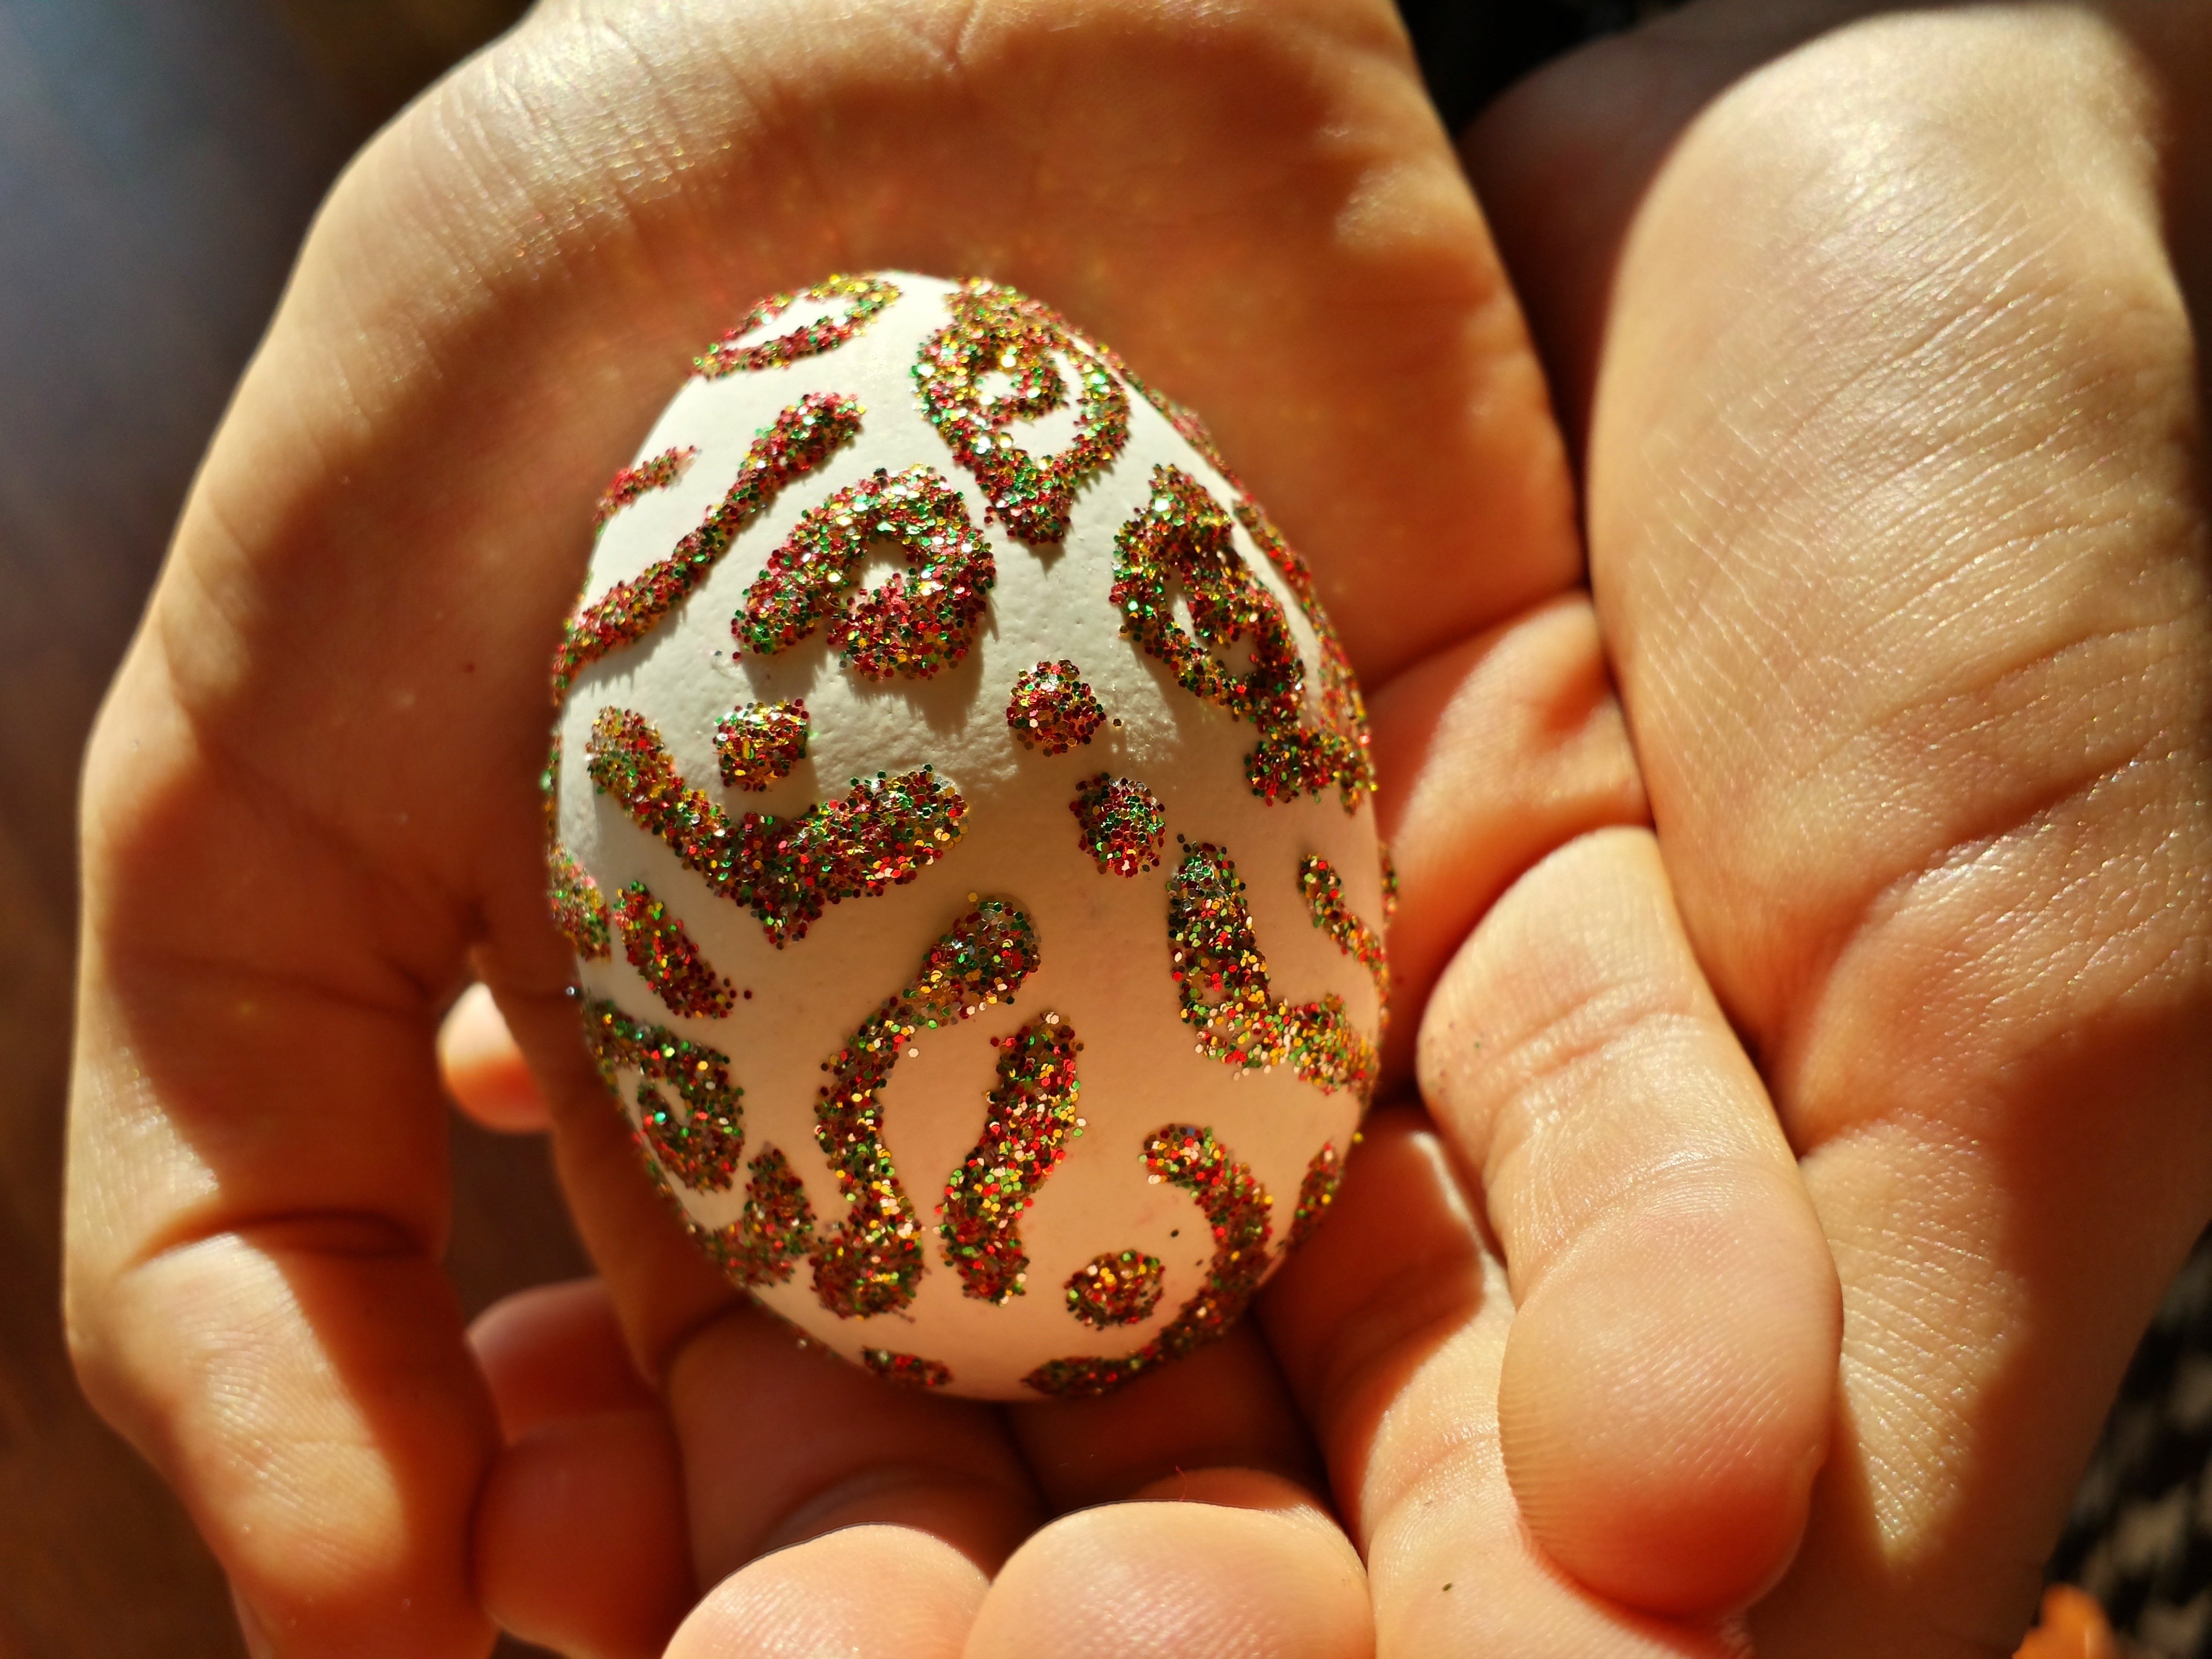
hand, finger, food, nail, egg, ornament, close up, christmas decoration, colors, holidays, eggs, easter, custom, easter eggs, macro photography, christmas ornaments, easter egg